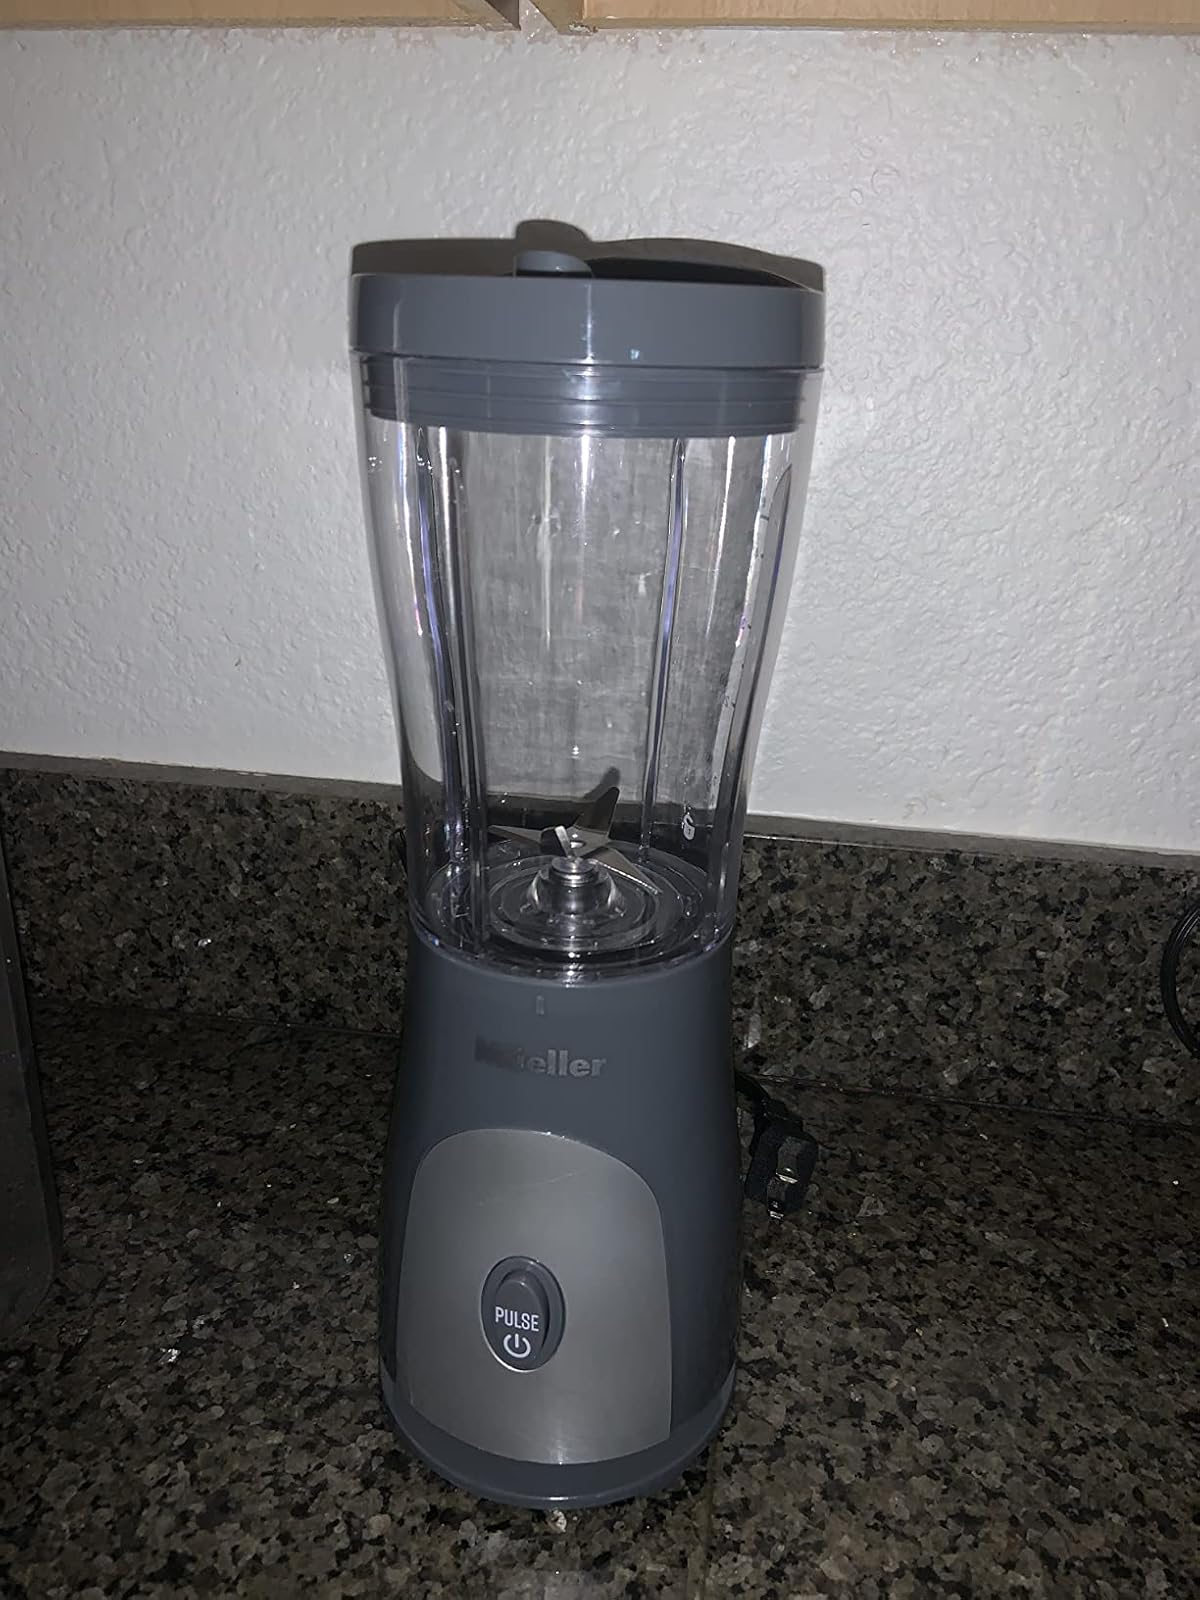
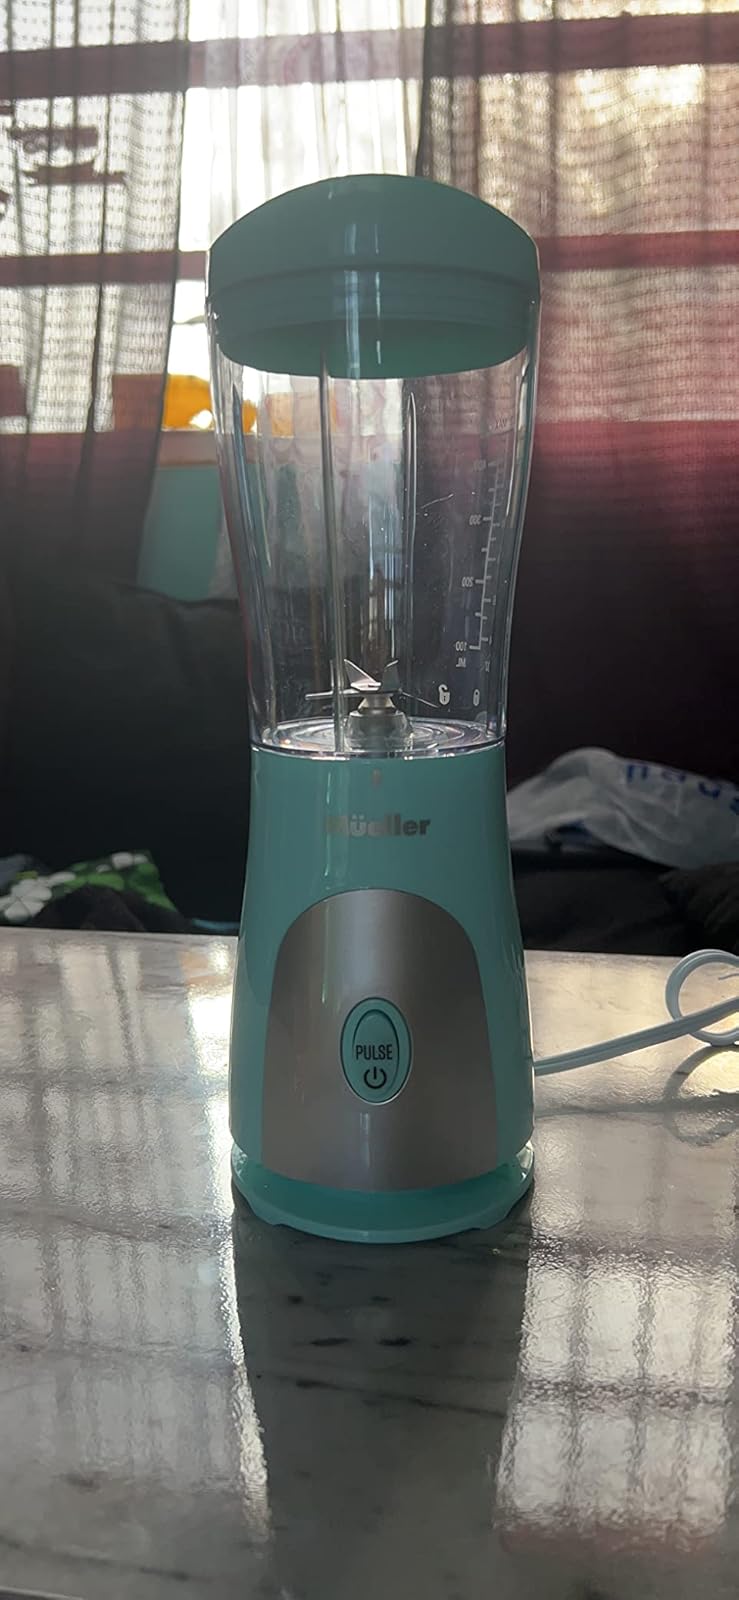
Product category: items_blender
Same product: no